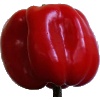
Label: Pepper Red 1